Church of Tuvalu

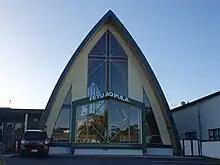
Tuvaluan Christian Church in Henderson, West Auckland, New Zealand

The former Governor-General of Tuvalu, Rev Sir Filoimea Telito, presided over the Church until his death in July 2011.